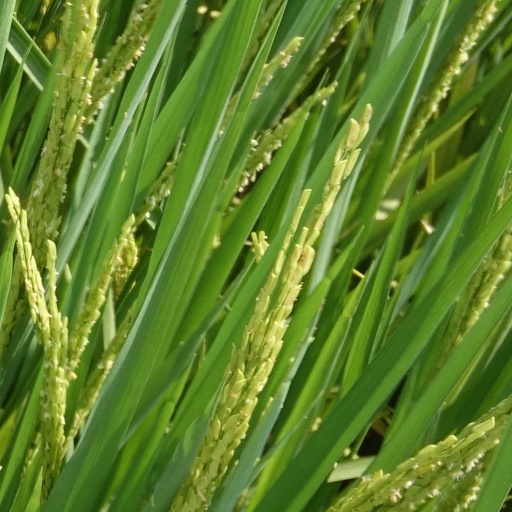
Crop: rice